Thialf

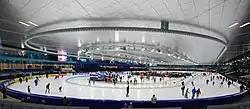

Thialf is an ice arena in Heerenveen, Netherlands. Thialf is used for long track speed skating, short track speed skating, ice hockey, figure skating, ice speedway, and non-sporting events. The outdoor rink was opened in 1967, and the indoor stadium was opened in 1986. Several world records have been set in the indoor stadium.